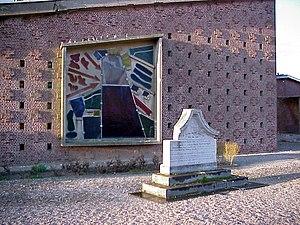
Église Saint-Pierre d'Audinghen
L'Église Saint-Pierre d'Audinghen est située à Audinghen dans le Pas-de-Calais. C'est un monument contemporain inauguré en 1960, œuvre de l'architecte Alexandre Colladant. Elle se distingue par son clocher de béton en forme de lyre.